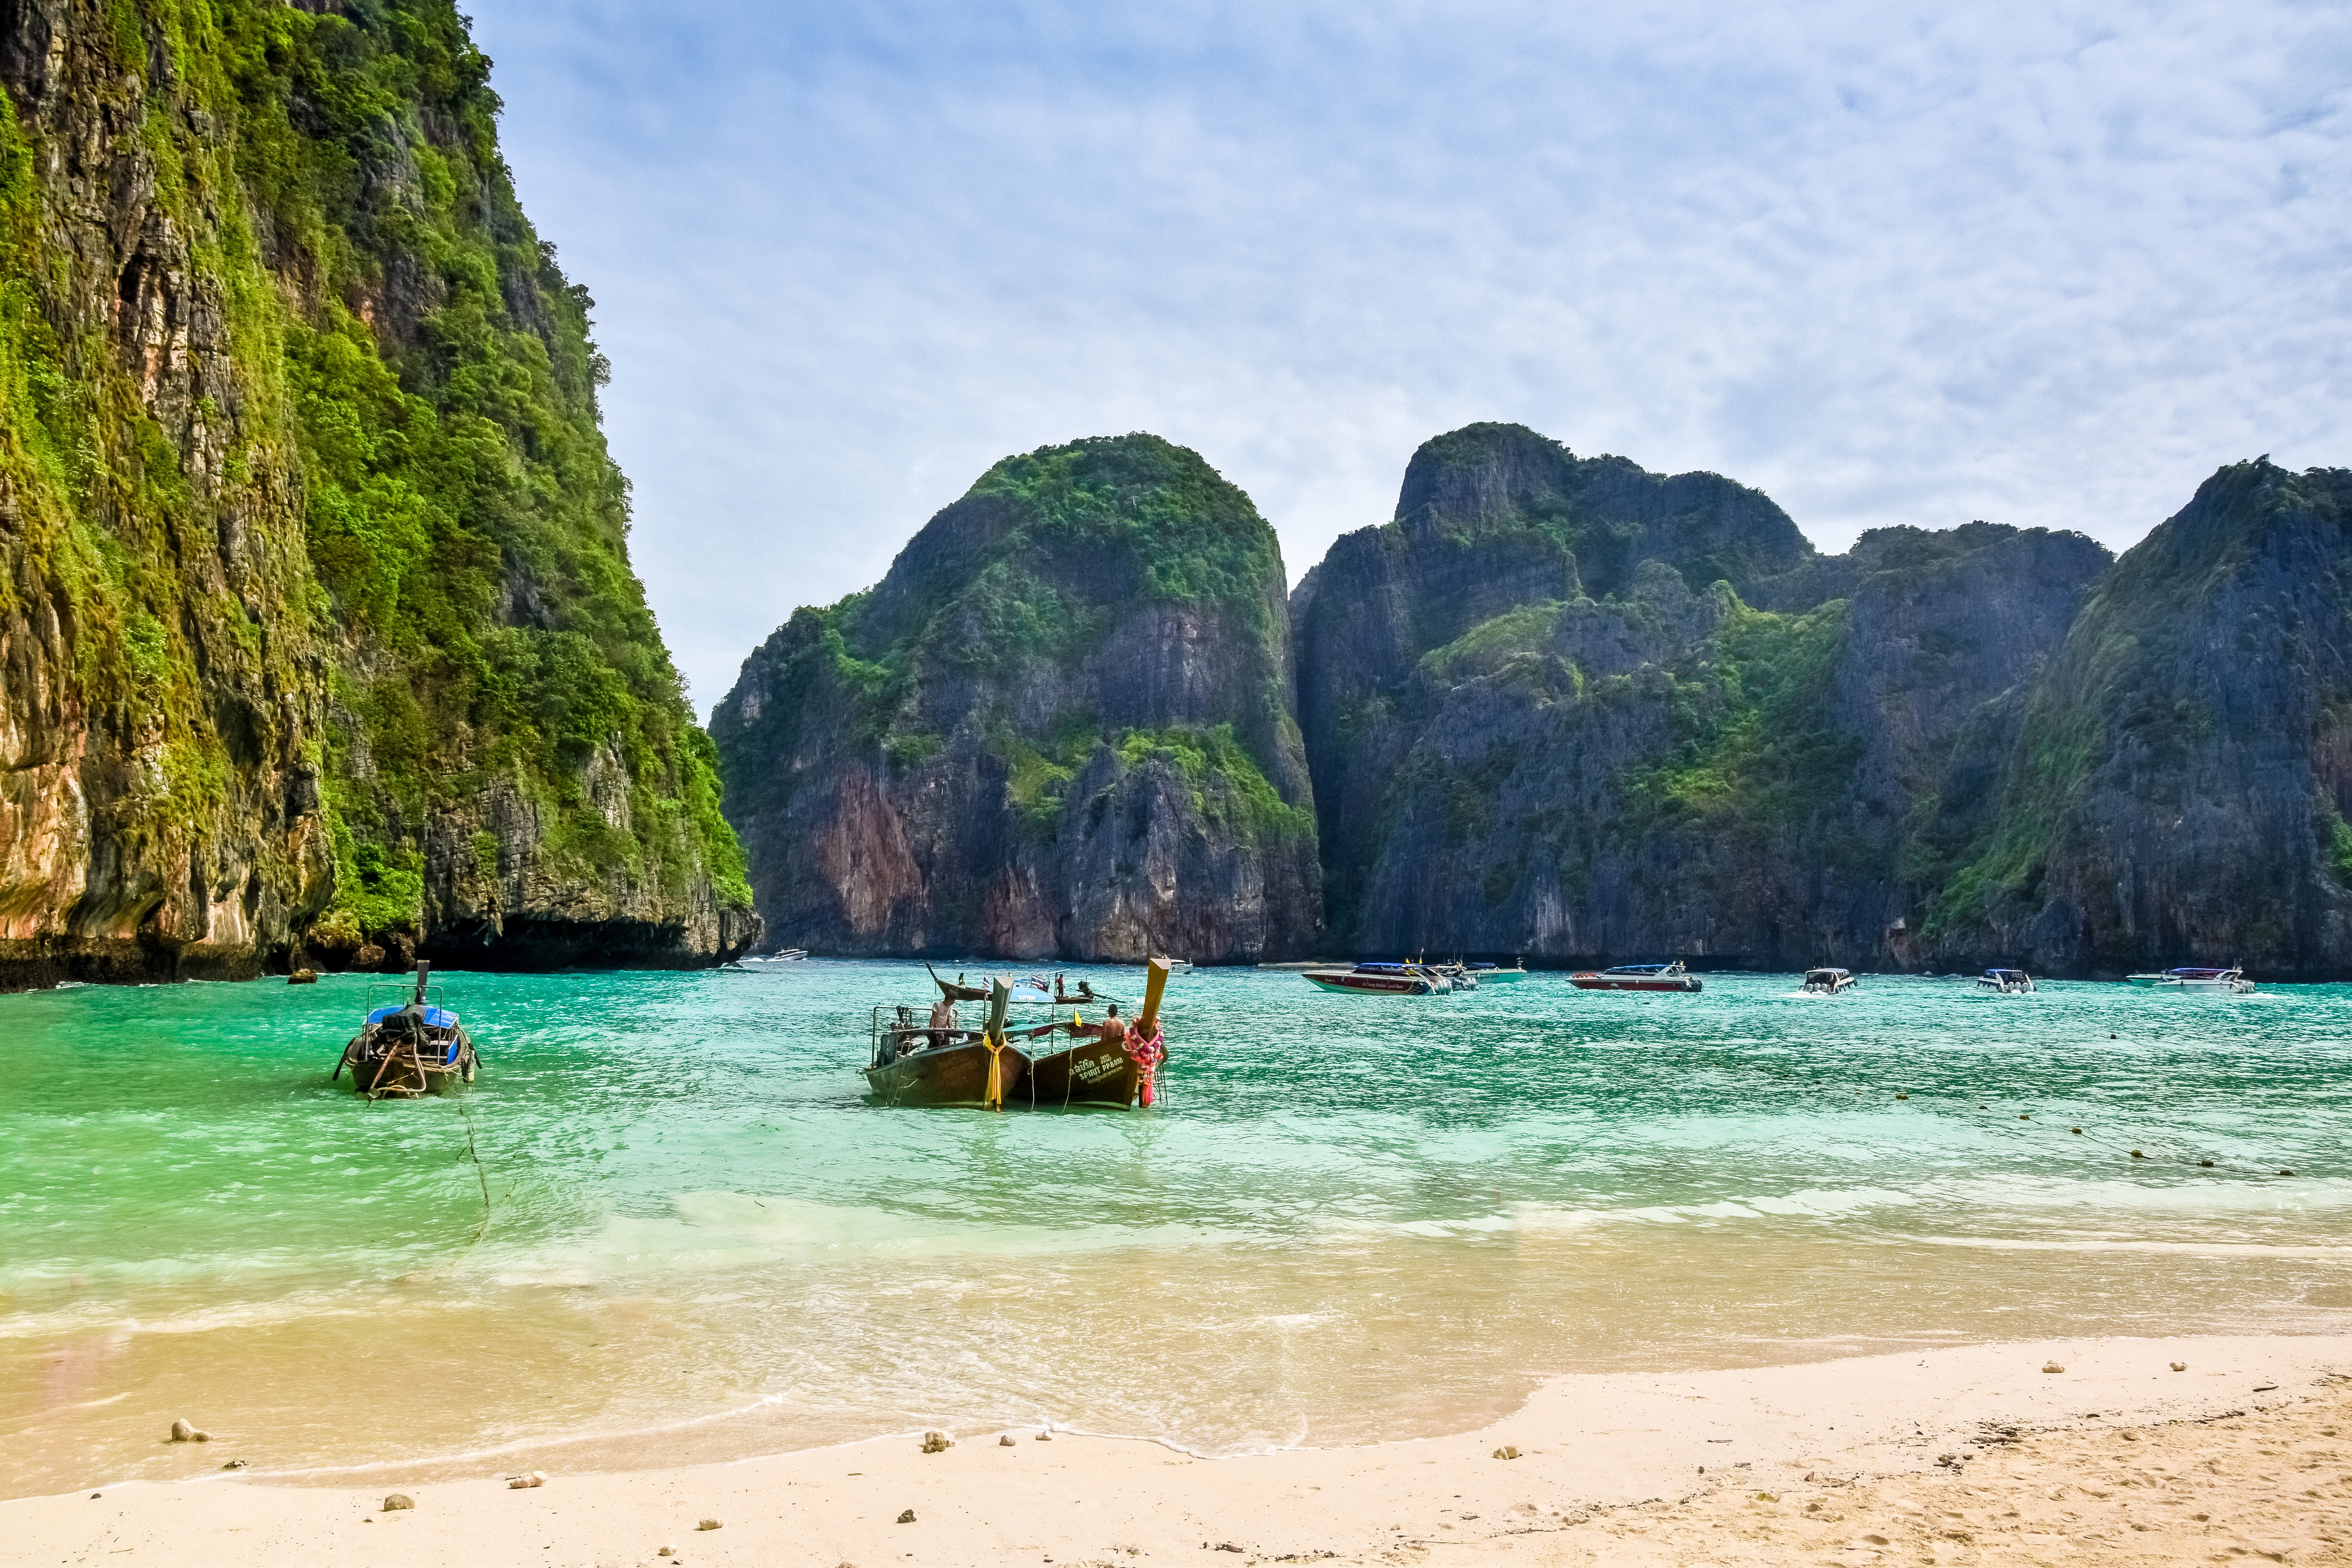
beach, sea, coast, water, nature, shore, river, vacation, travel, cove, paradise, tropical, lagoon, bay, island, asia, terrain, thailand, body of water, rocks, sunny, holidays, boats, beautiful, islands, waterscapes, egzotic, andaman, phi, landform, geographical feature